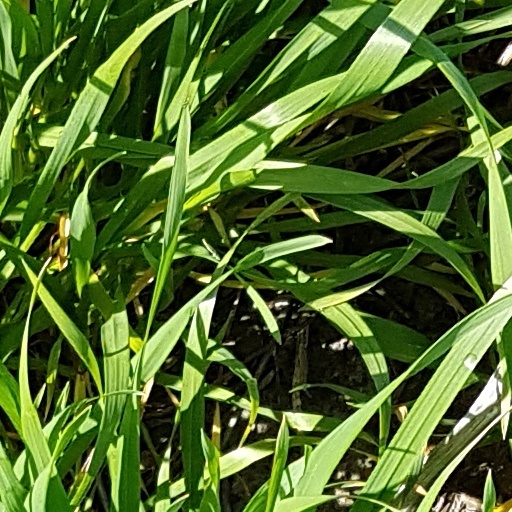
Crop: wheat